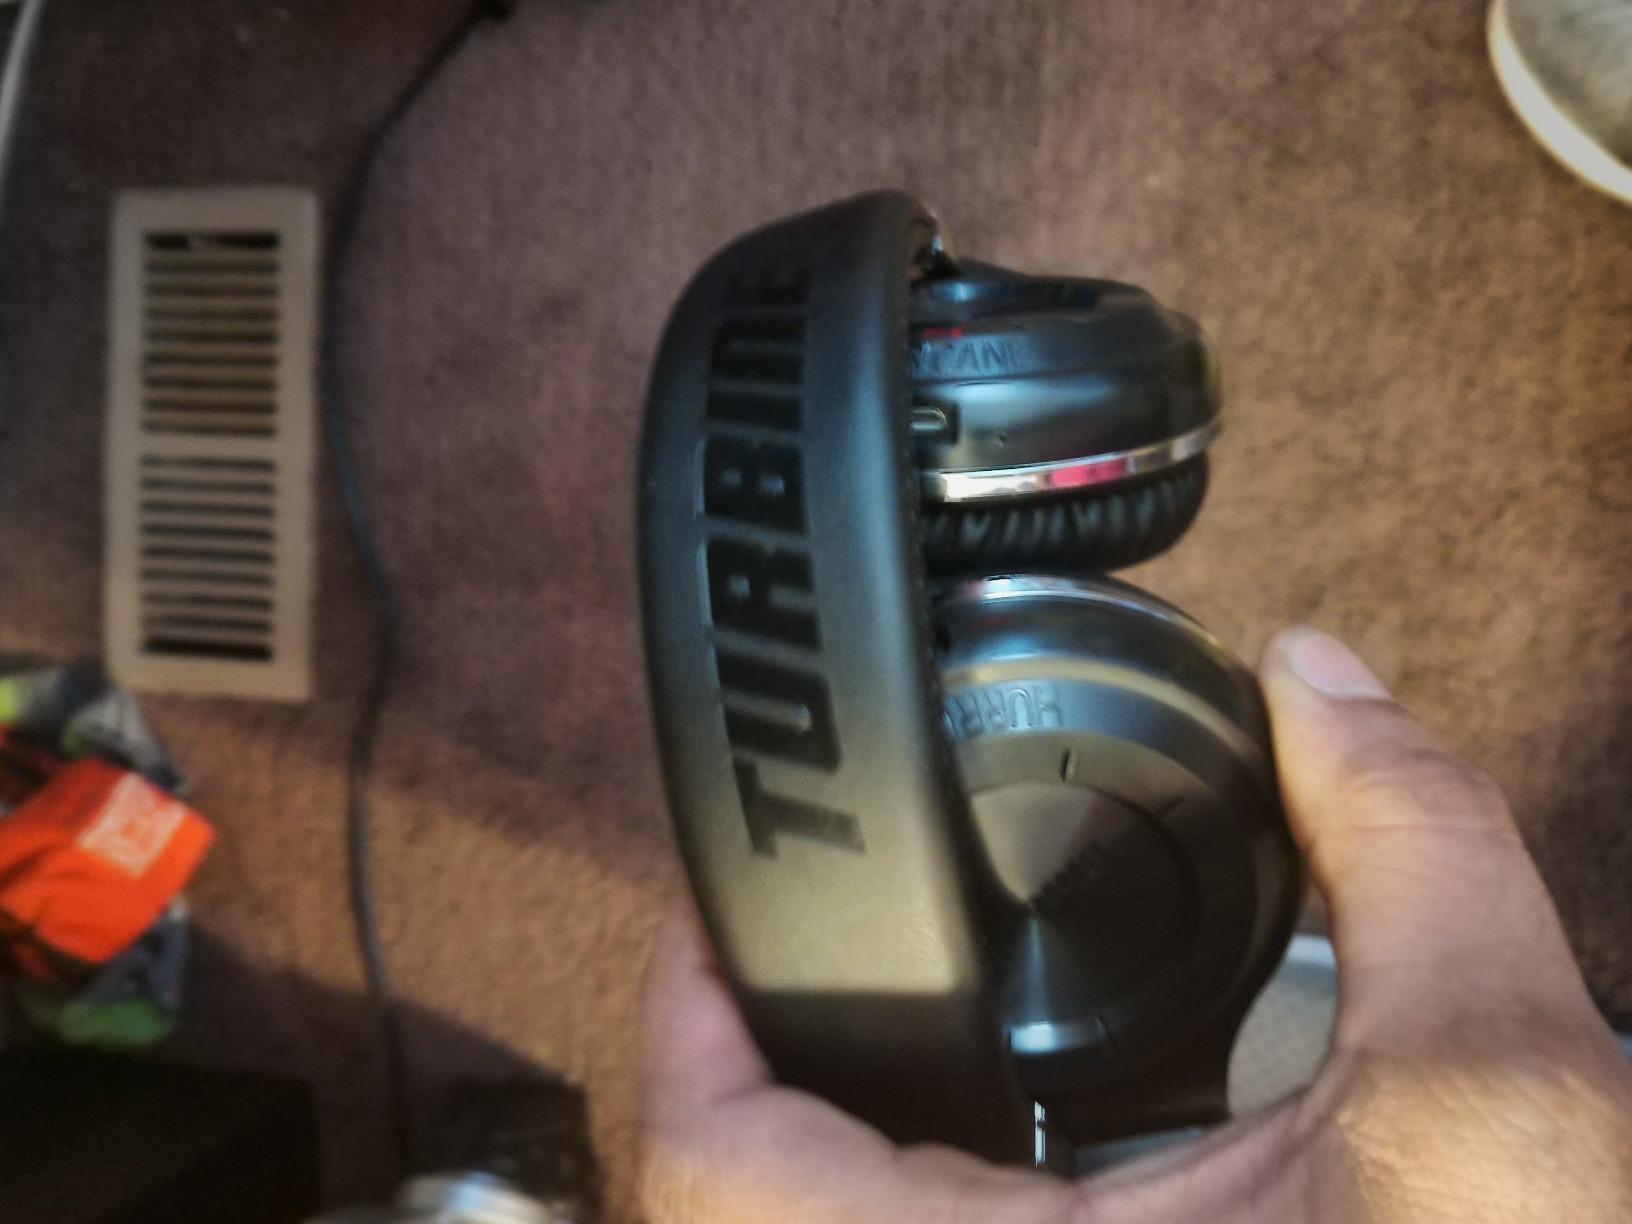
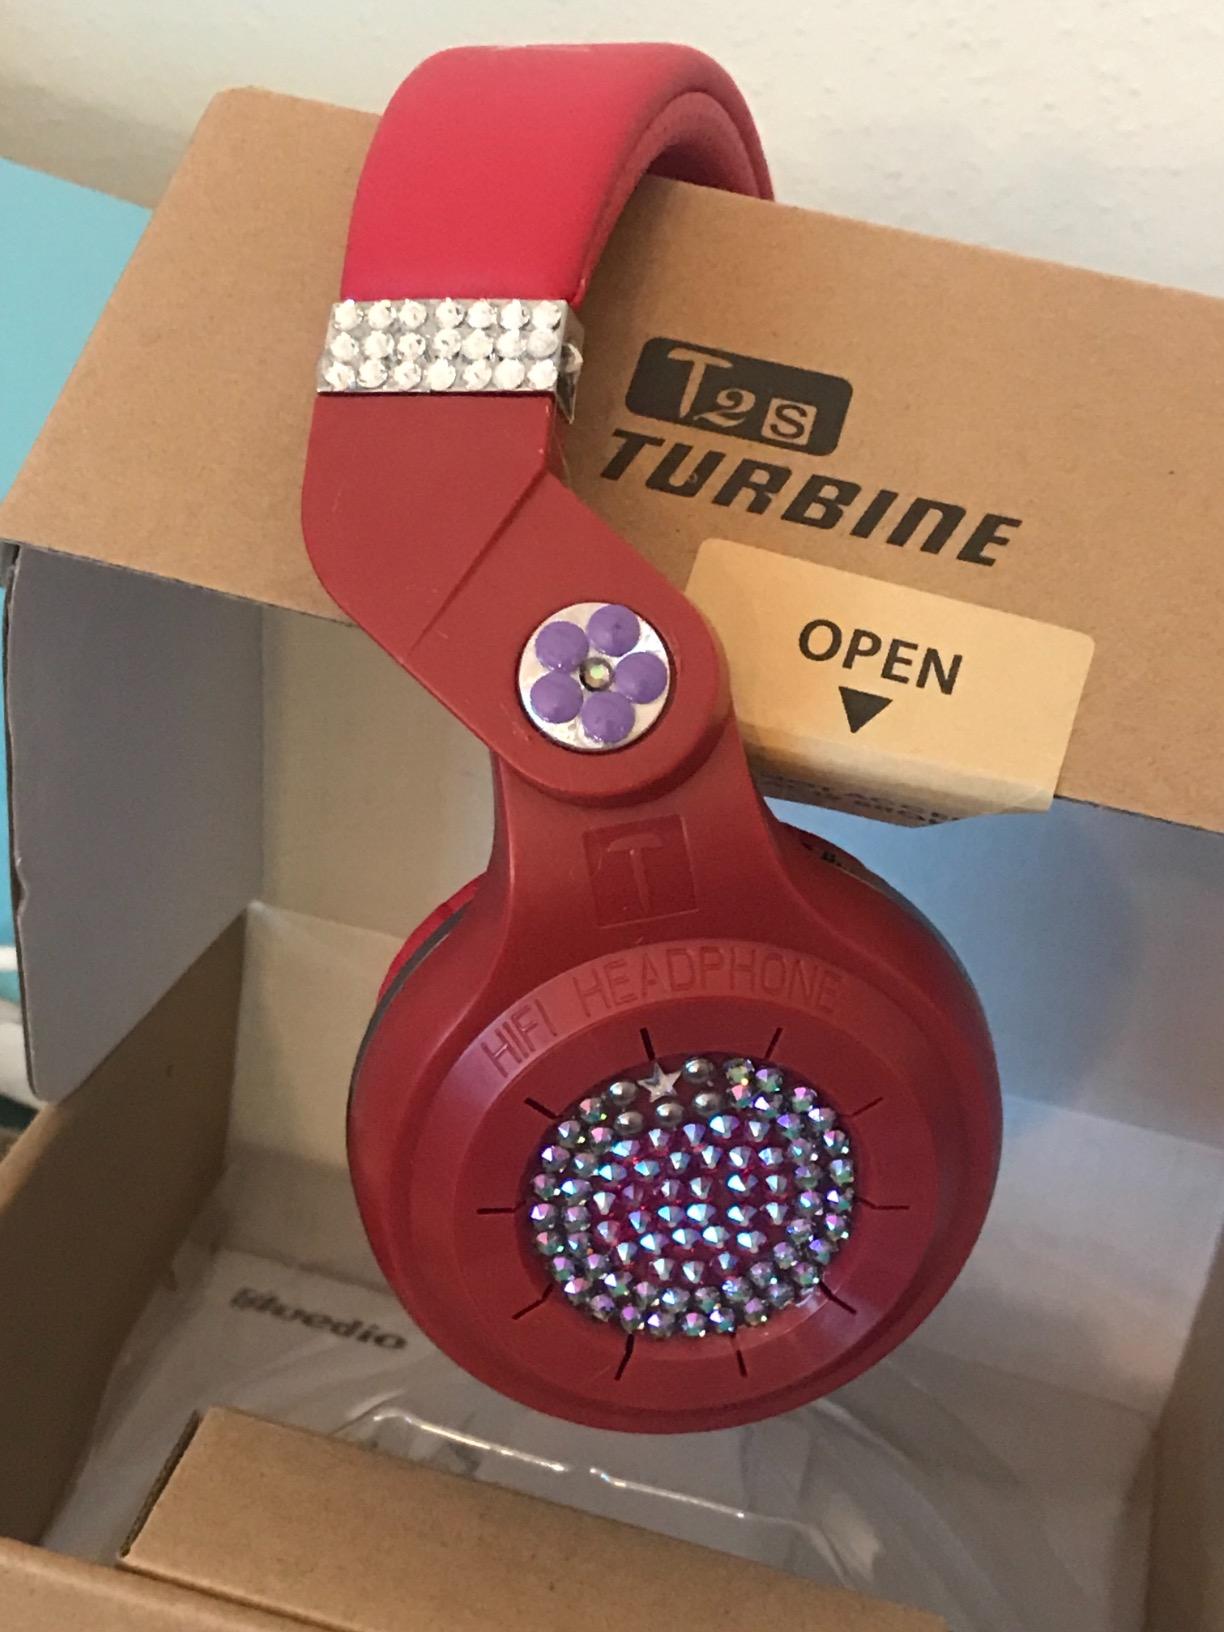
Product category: headphones
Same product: no